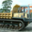
Label: truck